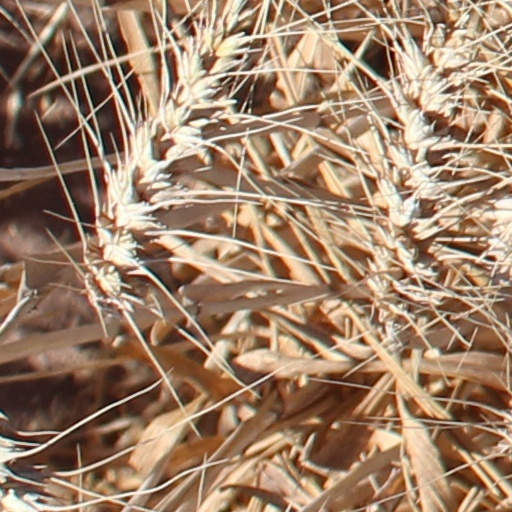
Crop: wheat